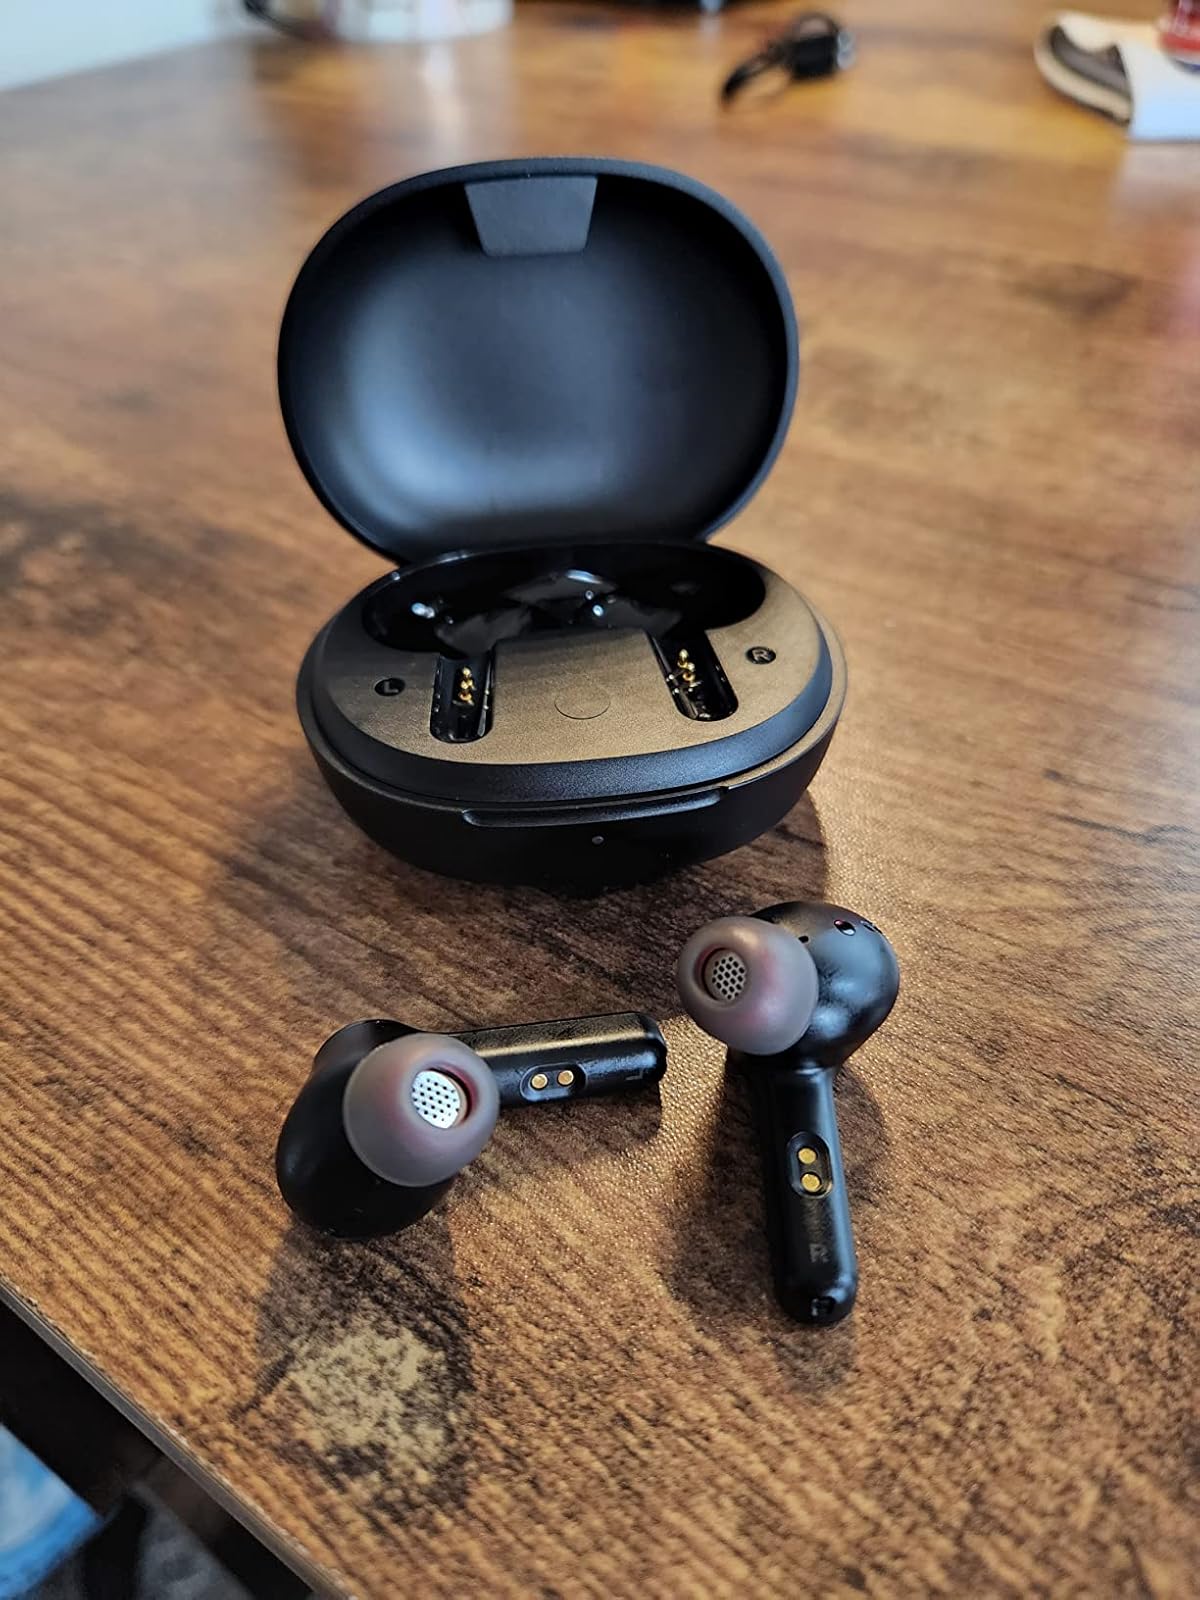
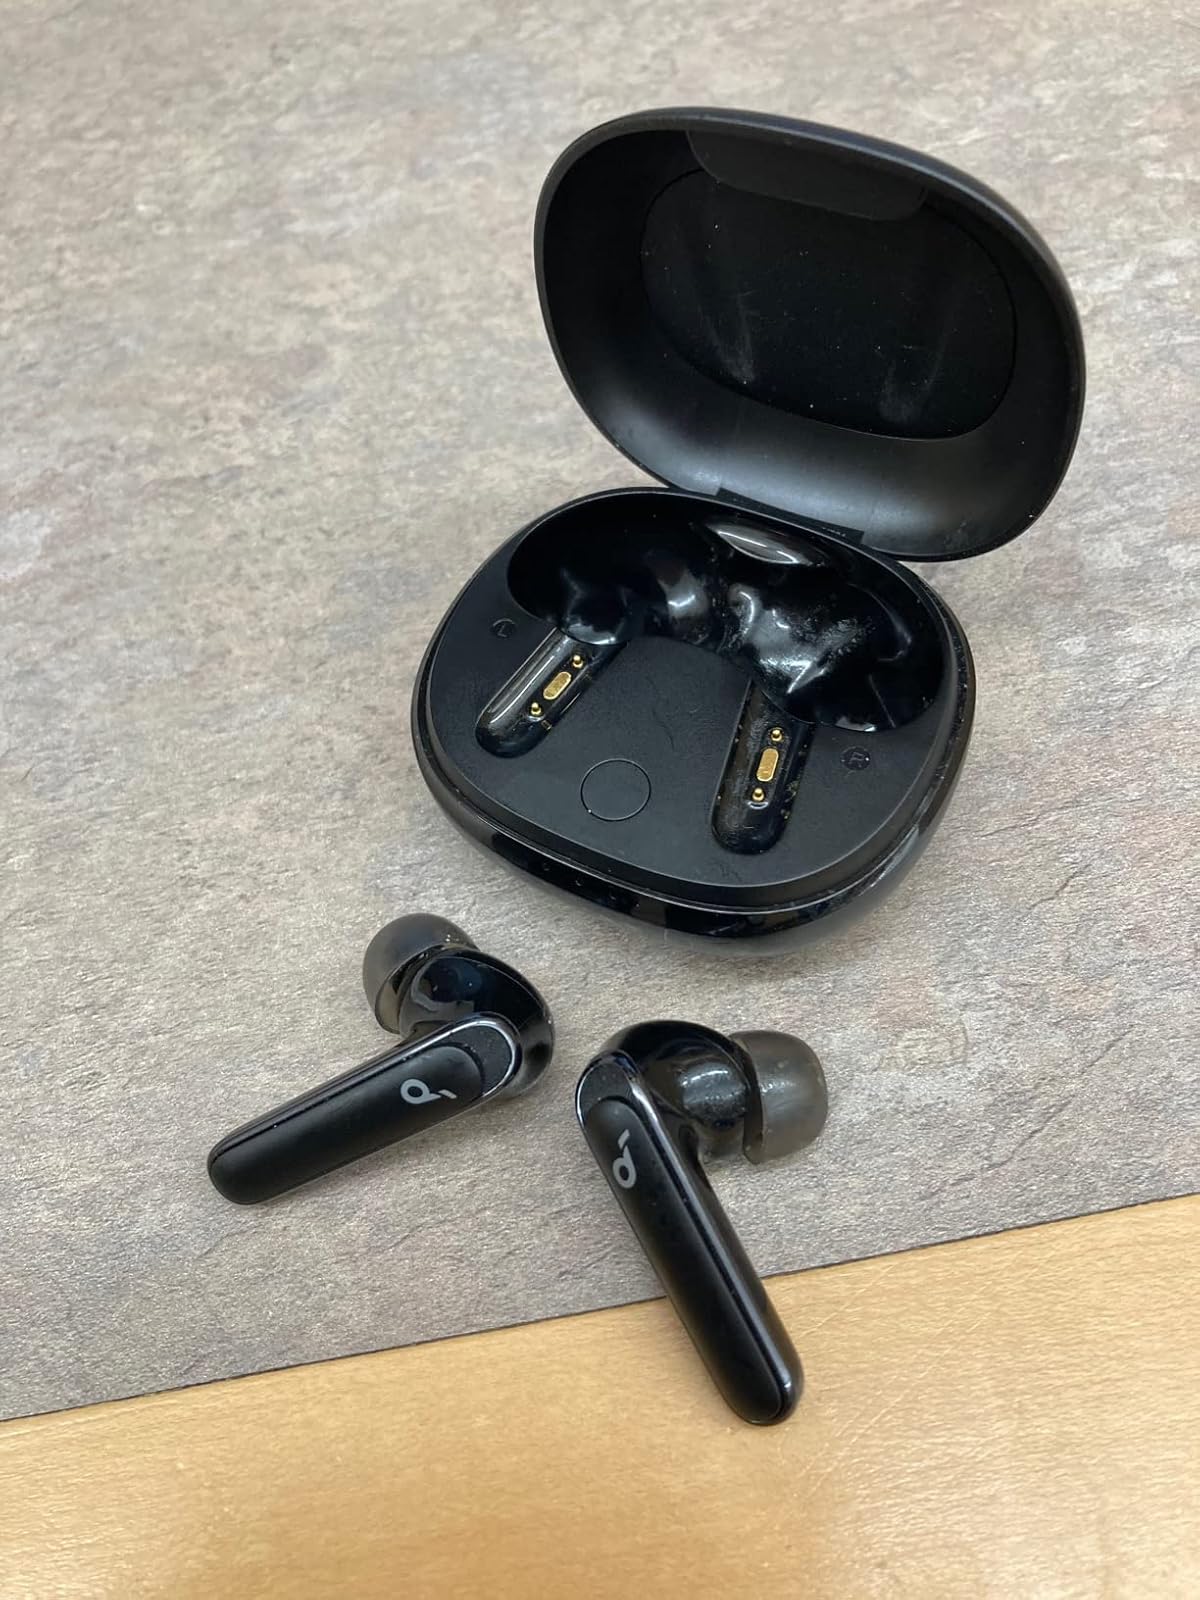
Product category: earbuds
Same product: no